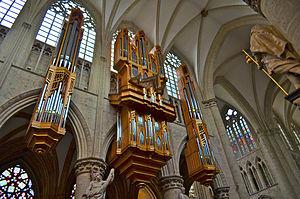
Cathédrale Saint-Michel et Sainte-Gudule de Bruxelles (Belgique), l’orgue de Gerhard Grenzing (El Papiol) (2000)
La cathédrale Saints-Michel-et-Gudule, située à Bruxelles en Belgique, est la cocathédrale de l'archidiocèse catholique de Malines-Bruxelles.